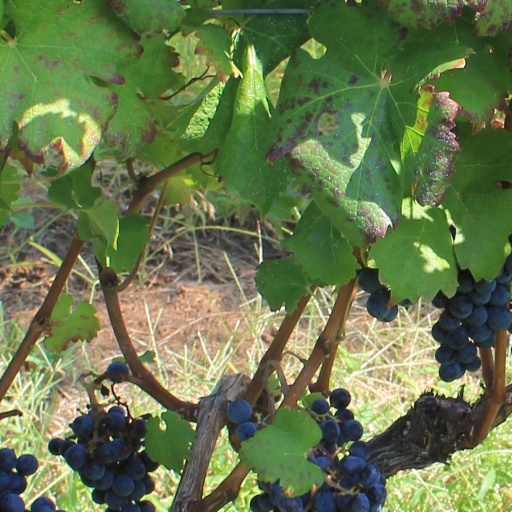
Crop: grape